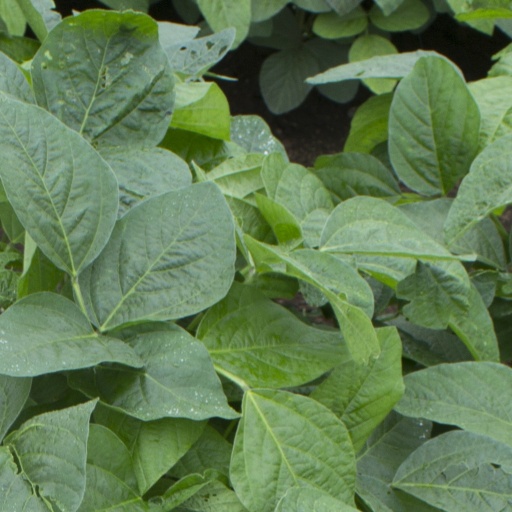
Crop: soybean